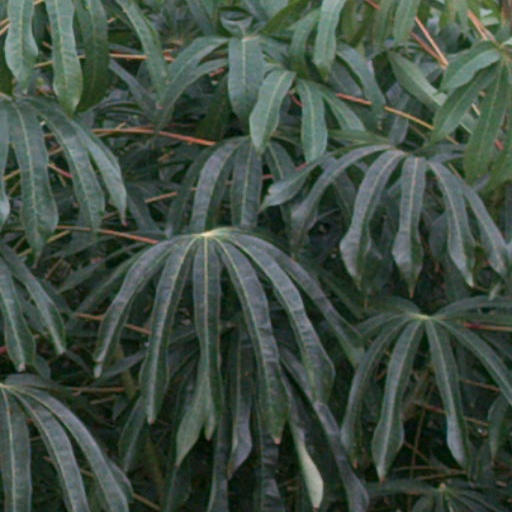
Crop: cassava